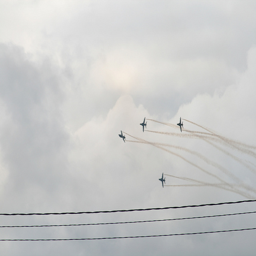
Four jets do barrel rolls across the open sky.
four jets are doing some tricks in the sky
A group of airplanes flying in a cloudy sky.
Four airplanes flying through the sky and leaving a trail.
THERE ARE MANY AIR PALNES THAT ARE FLYING IN THE SKY